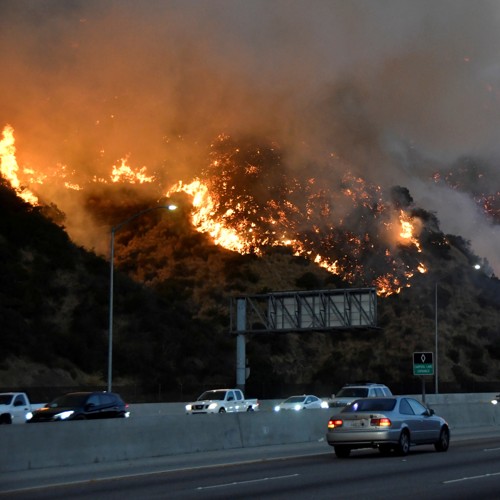
Label: urban_fire